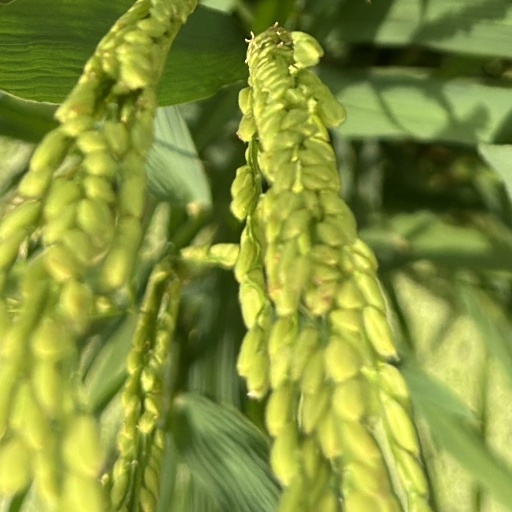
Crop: rice